Bob Woodruff (American football)

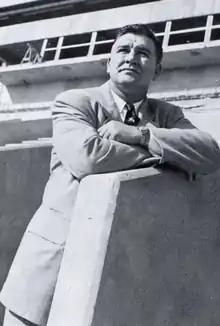
Woodruff in 1951 "Seminole" yearbook

George Robert Woodruff (March 14, 1916 – November 1, 2001) was an American college football player, coach, and sports administrator. Woodruff was a native of Georgia and an alumnus of the University of Tennessee, where he played college football. He was best known as the head coach of the Baylor University and University of Florida football teams, and later, as the athletic director at the University of Tennessee.